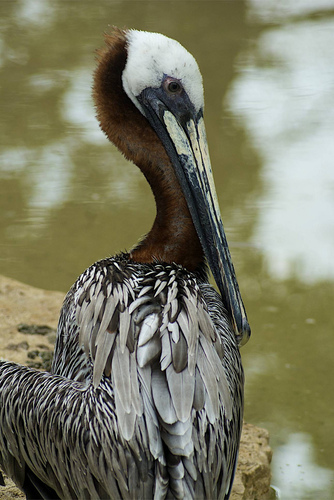
this bird has a white crown, brown throat and neck, the bill is long and pointedbird with long black and white bil and crown is white and nape is long and brown color.
this is a large bird with a brown neck and a white head.
this bird has a brown and gray mottled appearance with a long neck and extremely long thick bill.
this bird is white and black in color with a fish catching beak, and black eye rings.
this bird has a very long reddish brown throat, a white crown, and a very long bill with brown and white feathers covering the rest of its body.
this bird is grey with red and has a long, pointy beak.
this bird has a very long black and yellow beak as well as a white crown.
this bird has a long white bill and a black beak and a long brown throat.
a bird with a long brown throat, dirty white primaries with brown secondaries.
Species: Brown Pelican